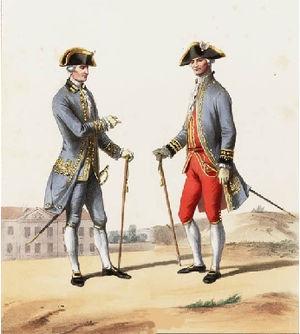
État Major Général des armées du Roi, 1786 : Médecin Inspecteur et Chirurgien Inspecteur
François-Pierre Blin ou Pierre-François Blin, né à Rennes le 8 juin 1756, mort le 4 novembre 1834 à Chantenay-sur-Loire, est un médecin et homme politique, député aux États généraux de 1789.
Germain Pichault de La Martinière, né à Argenton-l'Église le 27 septembre 1697 et décédé le 17 octobre 1783 au château de La Martinière à Bièvres, est un chirurgien et conseiller d'État français au service des rois Louis XV puis Louis XVI, qui créa les écoles de chirurgie en France.